Anna Anichkova

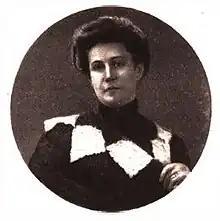

Anna Mitrofanovna Anichkova (1868/1869 – 1935) was a Russian writer and translator who published under the pseudonym Ivan Strannik. She wrote fiction in both French and Russian.